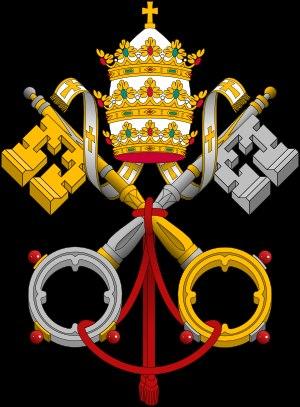
Le pape est l'évêque de Rome et le chef de l'Église catholique. Il est élu, après le décès ou la renonciation de son prédécesseur, par des cardinaux électeurs qui se réunissent en conclave pour délibérer et voter. Selon la tradition catholique, l'autorité du pape se transmet par succession depuis l'apôtre saint Pierre lui-même, qui l'a reçue directement de Jésus-Christ. Cependant, la façon de concevoir et d'exercer cette autorité a évolué au cours des siècles. Le titre de « pape » apparaît dans des documents à partir du premier concile de Nicée en 325.
L’Église catholique, ou sainte Église catholique, apostolique et romaine, est l'institution rassemblant l'ensemble des catholiques, c'est-à-dire tous les chrétiens en communion avec le pape et les évêques. En plus d'être l'ensemble des baptisés, elle est aussi une institution et un clergé organisés de façon hiérarchique. Pour les catholiques, Jésus-Christ est le chef de l'Église.
René Guénon, né le 15 novembre 1886 à Blois, en France, dans une famille catholique, et mort musulman le 7 janvier 1951 au Caire, en Égypte, est un auteur français, « figure inclassable de l’histoire intellectuelle du XXᵉ siècle ».